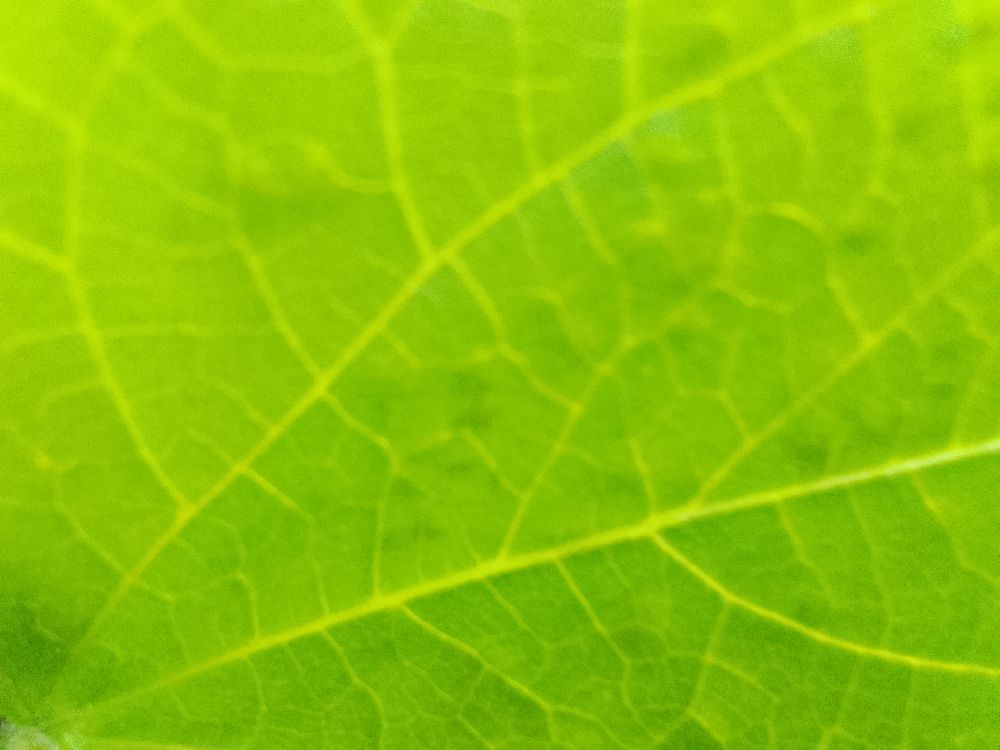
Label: healthy